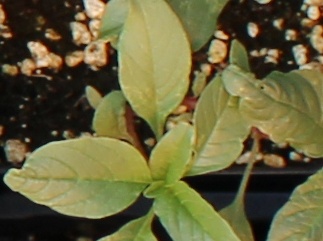
Label: Waterhemp